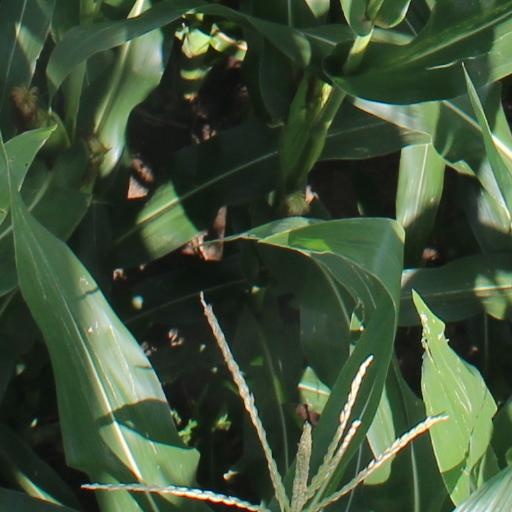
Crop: maize; corn